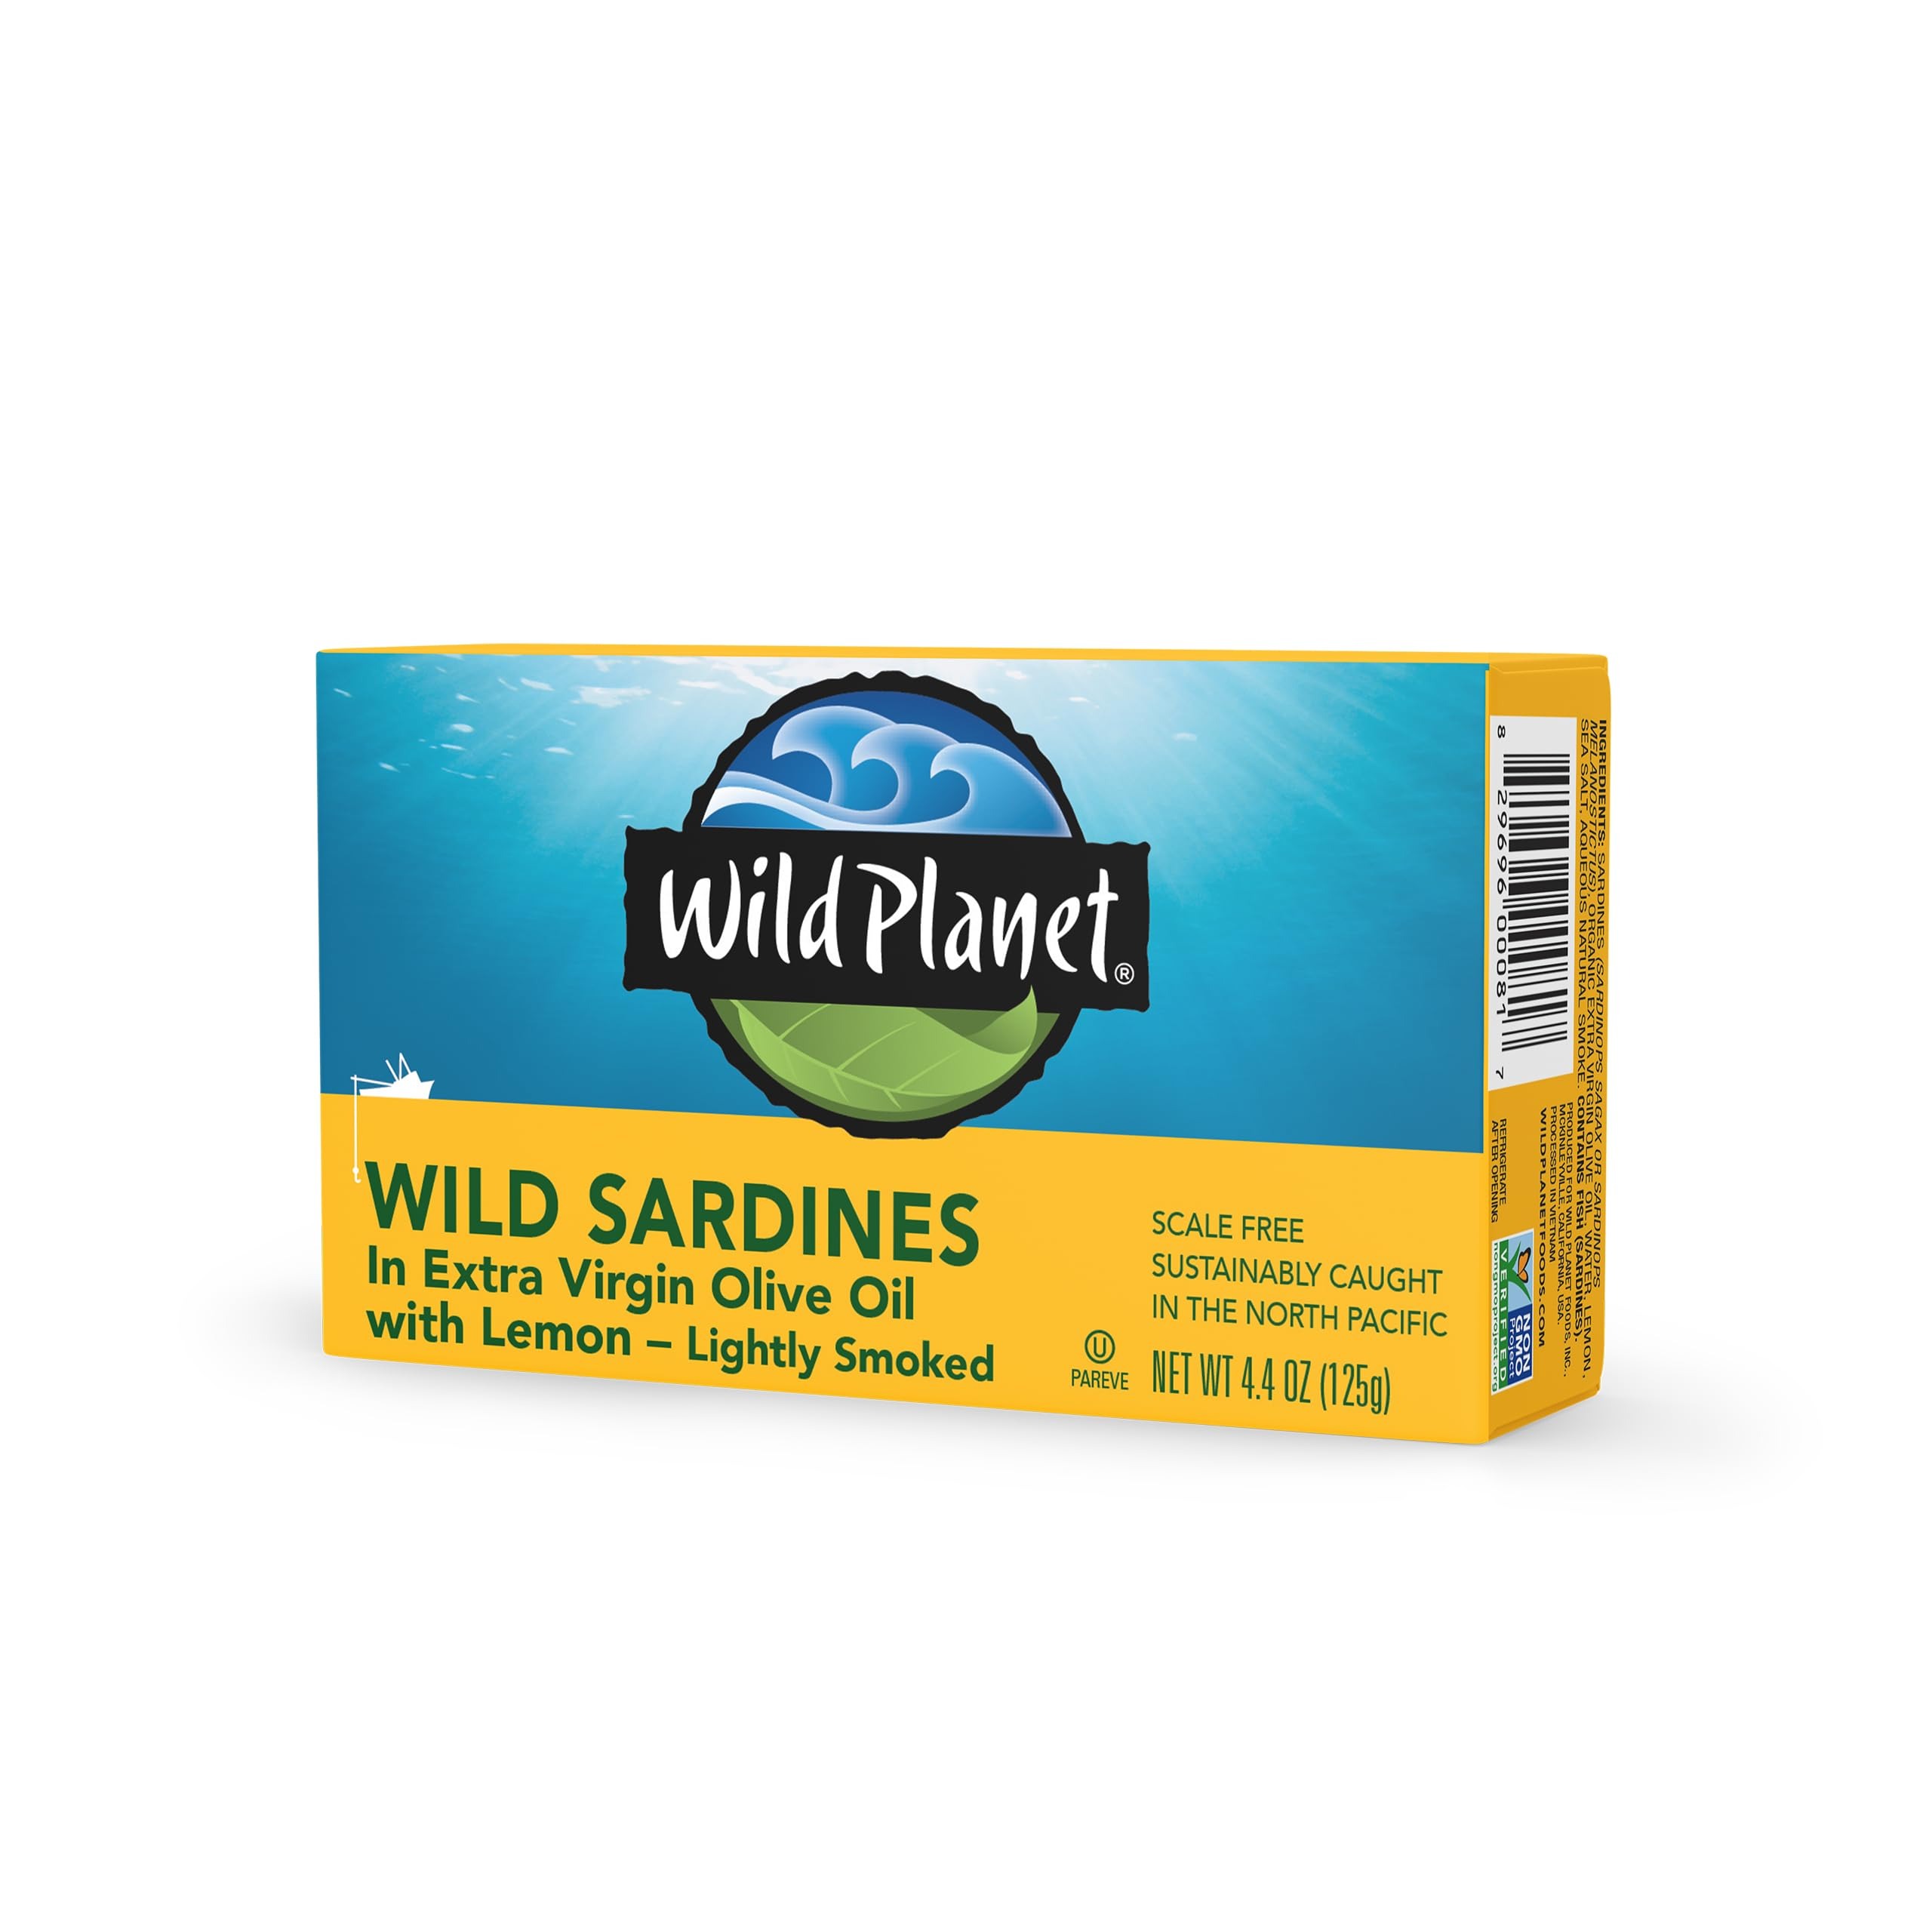
Item Name: Wild Planet, Sardines In Extra Virgin Olive Oil with Lemon, 4.375 Ounce
Bullet Point 1: RICH IN NUTRITION & FLAVOR – A nutritional powerhouse, Wild Planet sardines are an essential source of omega 3, protein, calcium, and iron.
Bullet Point 2: ENJOY ANY TIME OF DAY – We only package meaty, firm and flavorful whole sardines that are ideal on a sandwich, as a salad topper or a healthy ingredient to your favorite recipe.
Bullet Point 3: FROM THE NORTH PACIFIC – Feel confident that the sardines you’re enjoying are harvested in the Pacific with sustainable methods, making them healthy for the Earth and your body.
Bullet Point 4: SUSTAINABLY SOURCED – Since 2004, we select only the finest quality, 100% sustainably caught seafood. Gluten free, non-GMO, OU Kosher Pareve.
Bullet Point 5: WILDLY GOOD – Wild Planet Foods is dedicated to maintaining the ocean’s natural ecosystem while sharing delicious, healthy and sustainable wild seafood.
Value: 4.375
Unit: Ounce

Price: 2.98